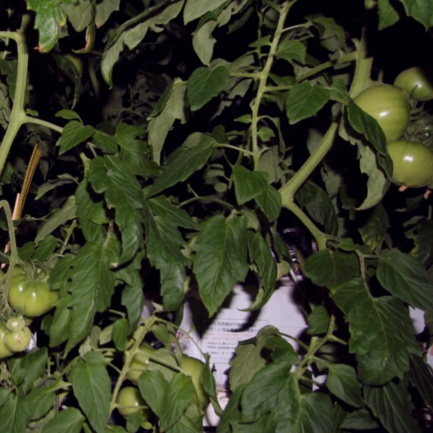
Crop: tomato